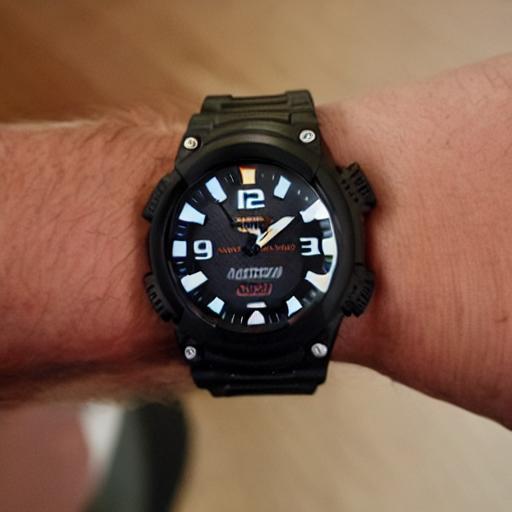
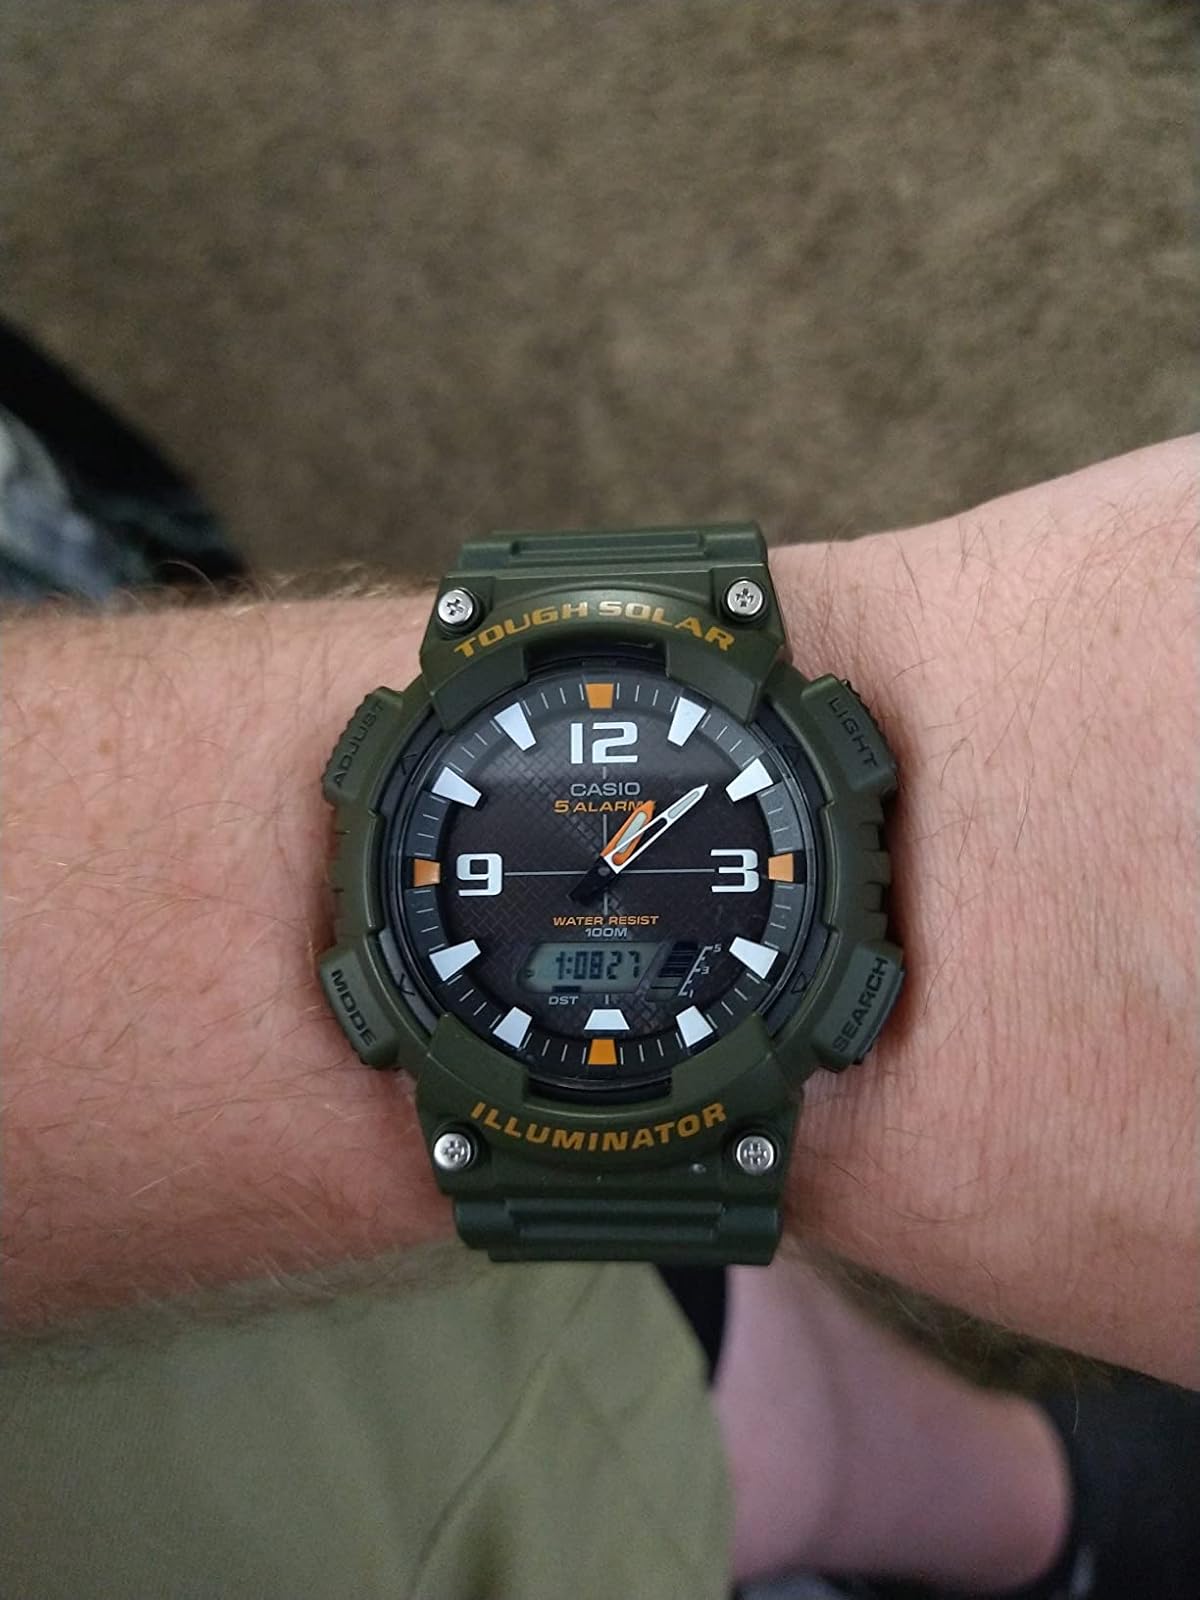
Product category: accessories_watch
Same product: no